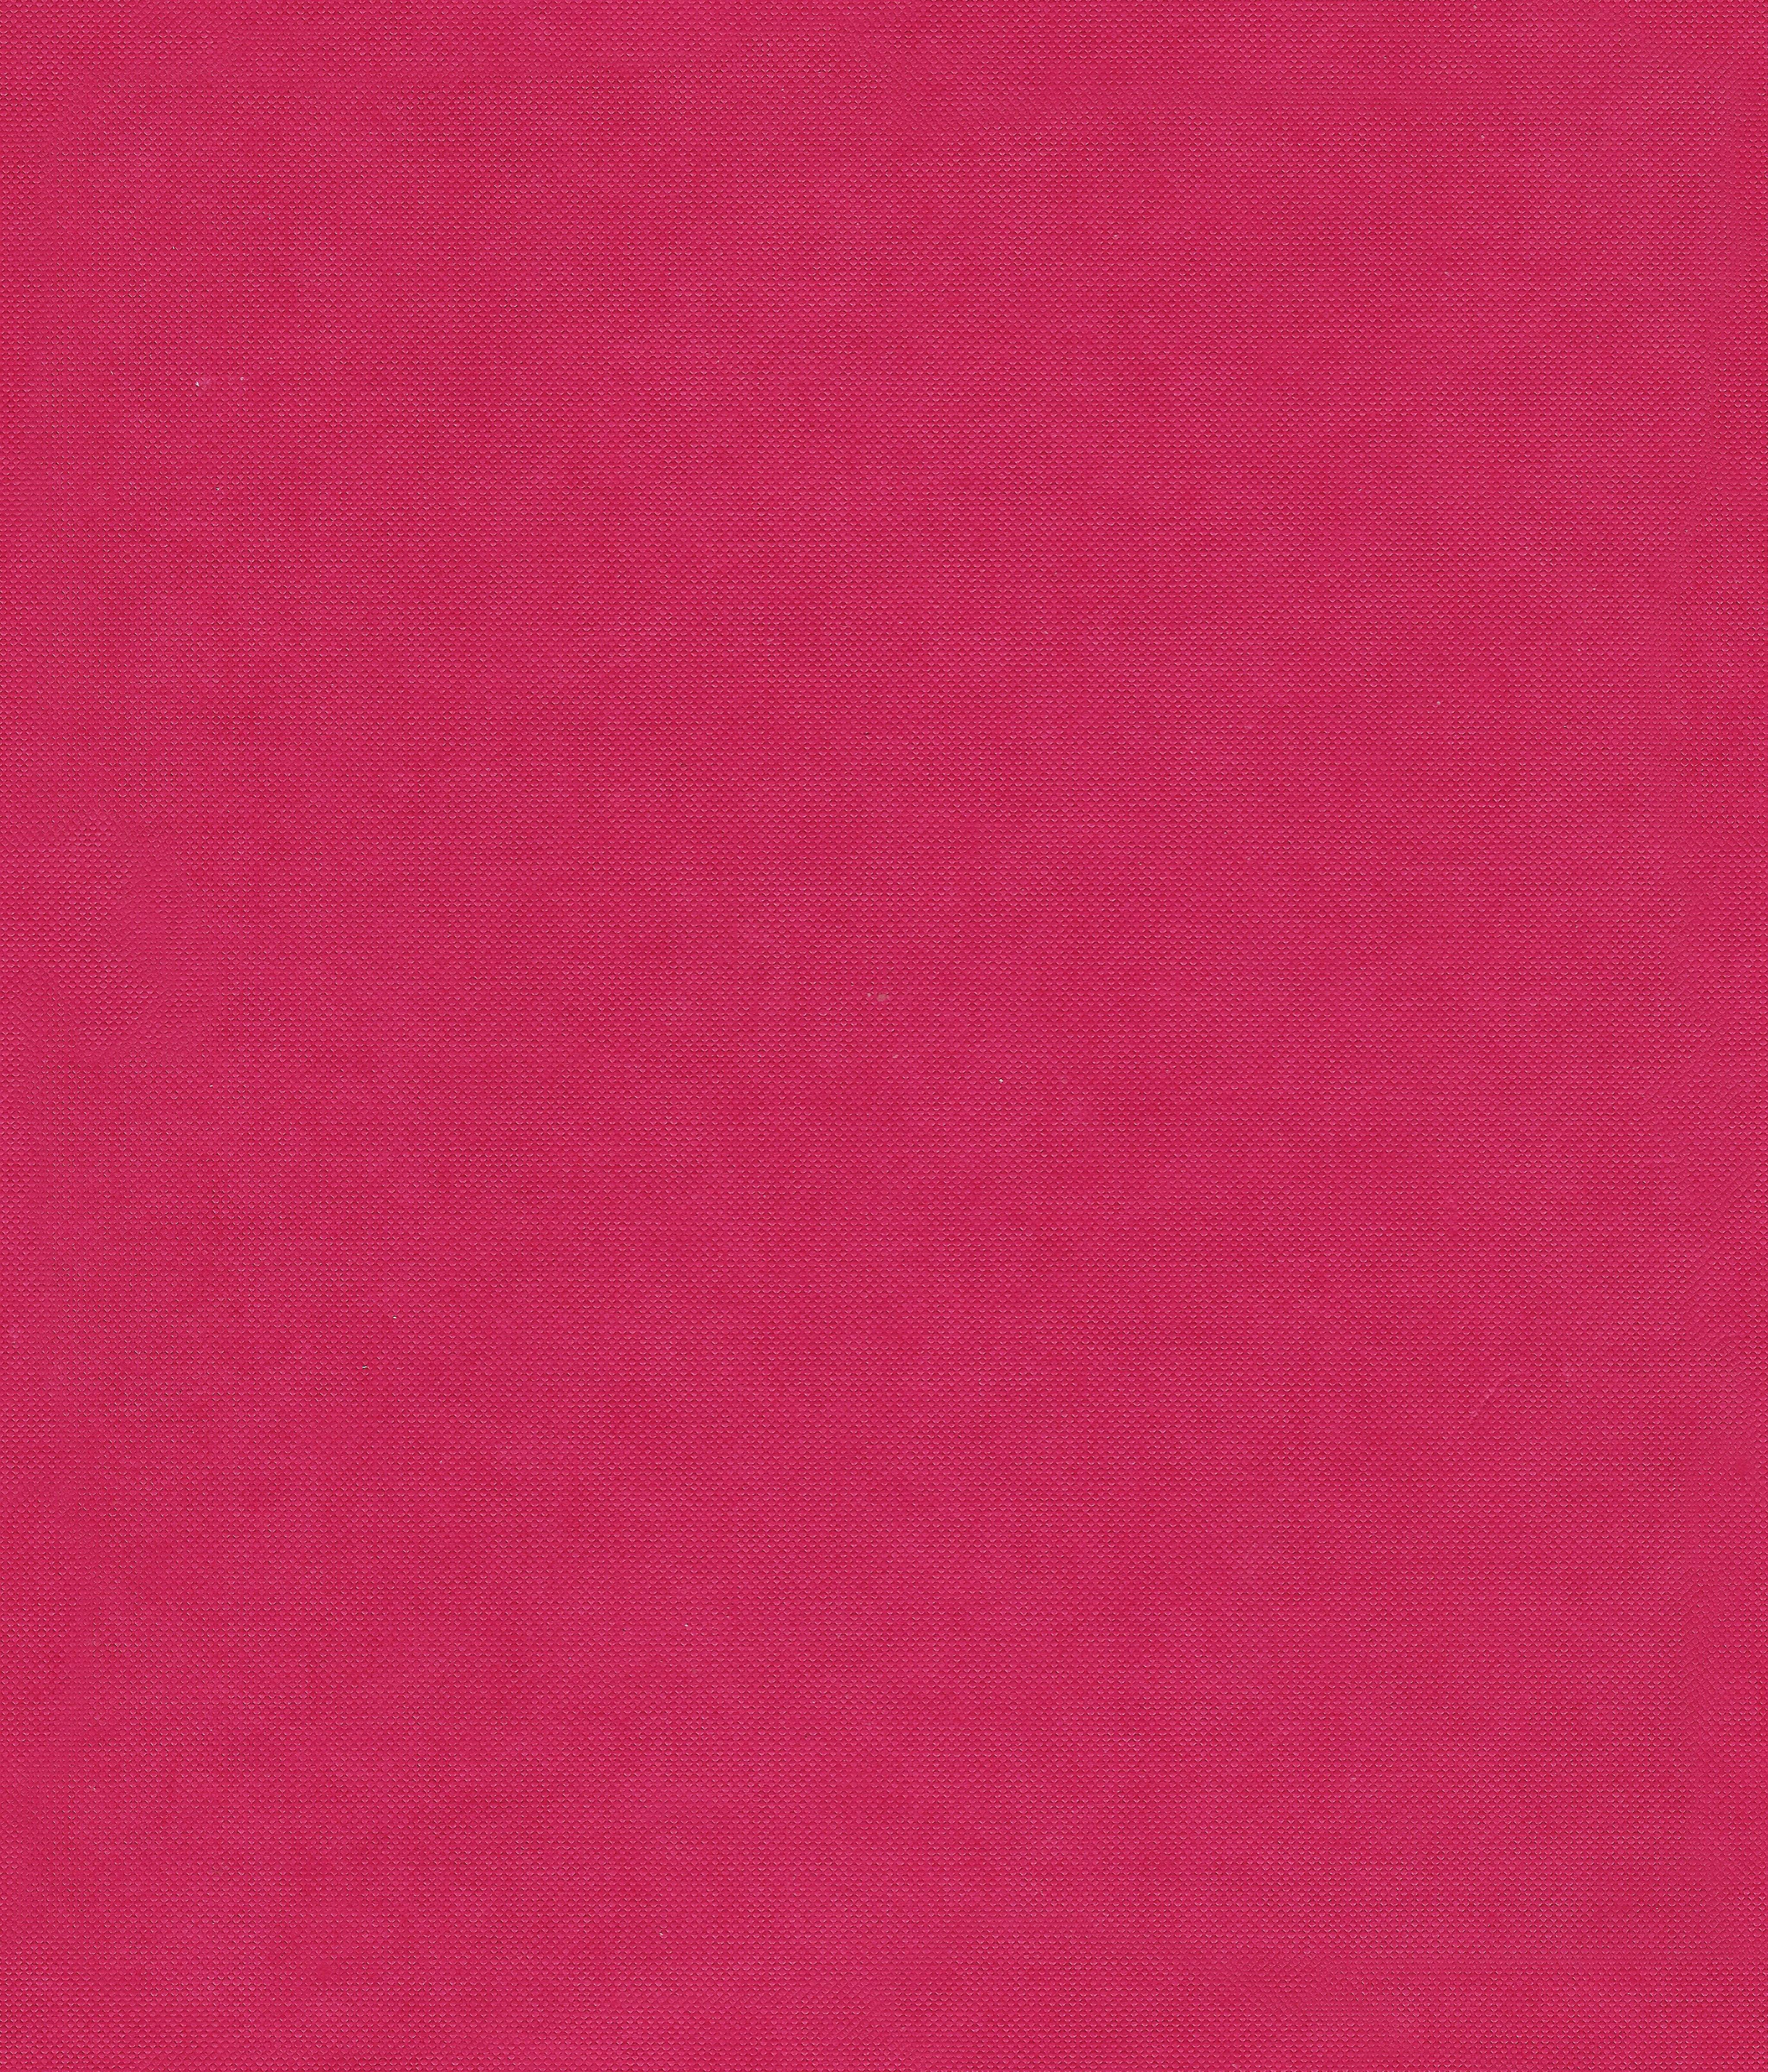
book, texture, petal, pattern, line, red, pink, material, circle, surface, textile, design, magenta, tileable, seamless, flooring, hard cover, seamlessly